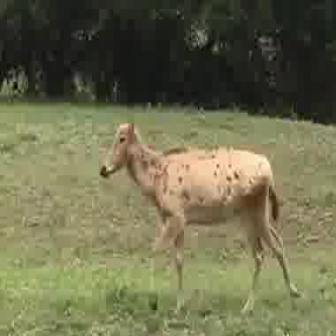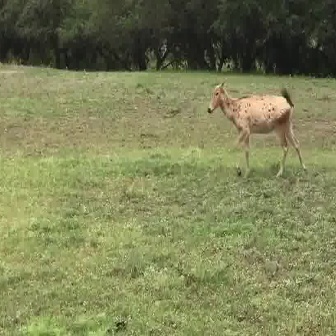
  Please identify the target specified by the bounding box [96,111,298,314] in the first image and locate it in the second image. Return the coordinates in [x_min,y_min,x_max,y_max] format.
Answer: [206,77,306,178]